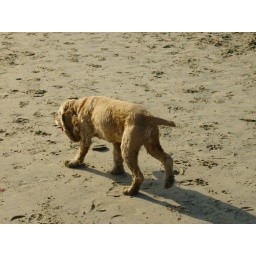
Took Star and Baby to dog beach in Long Beach on Sunday April 20th